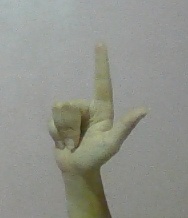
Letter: laam